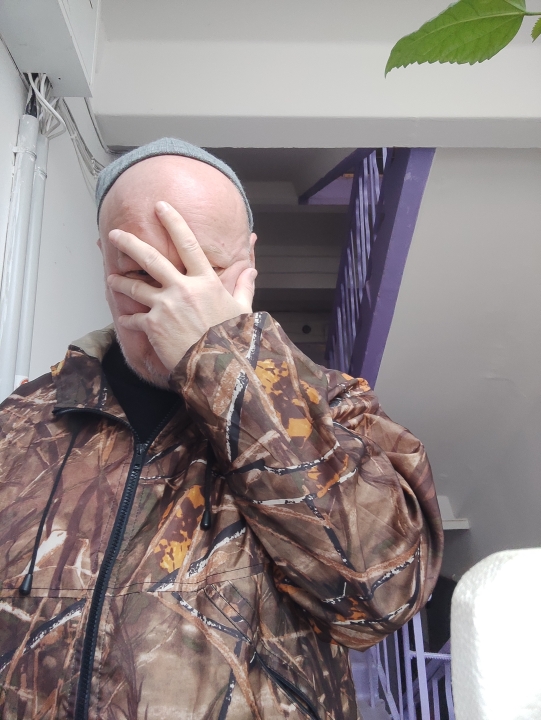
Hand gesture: no_gesture